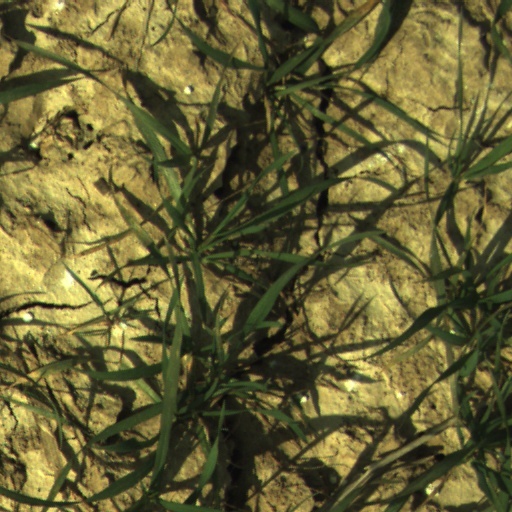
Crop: wheat